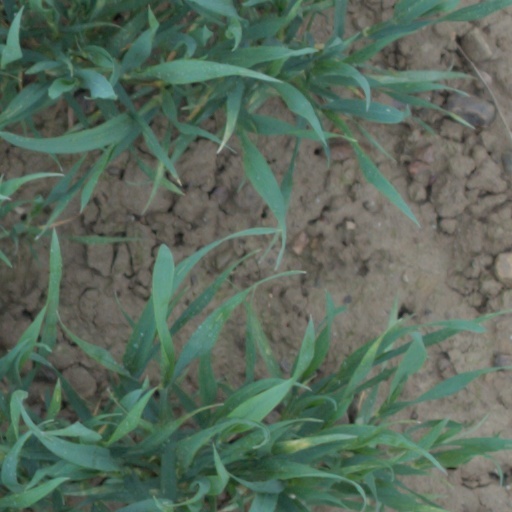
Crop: wheat